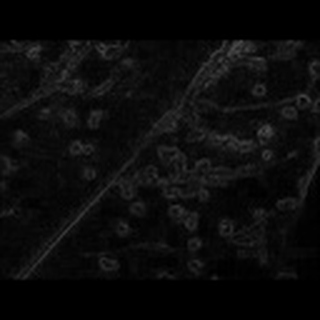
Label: cotton_bacterial_blight